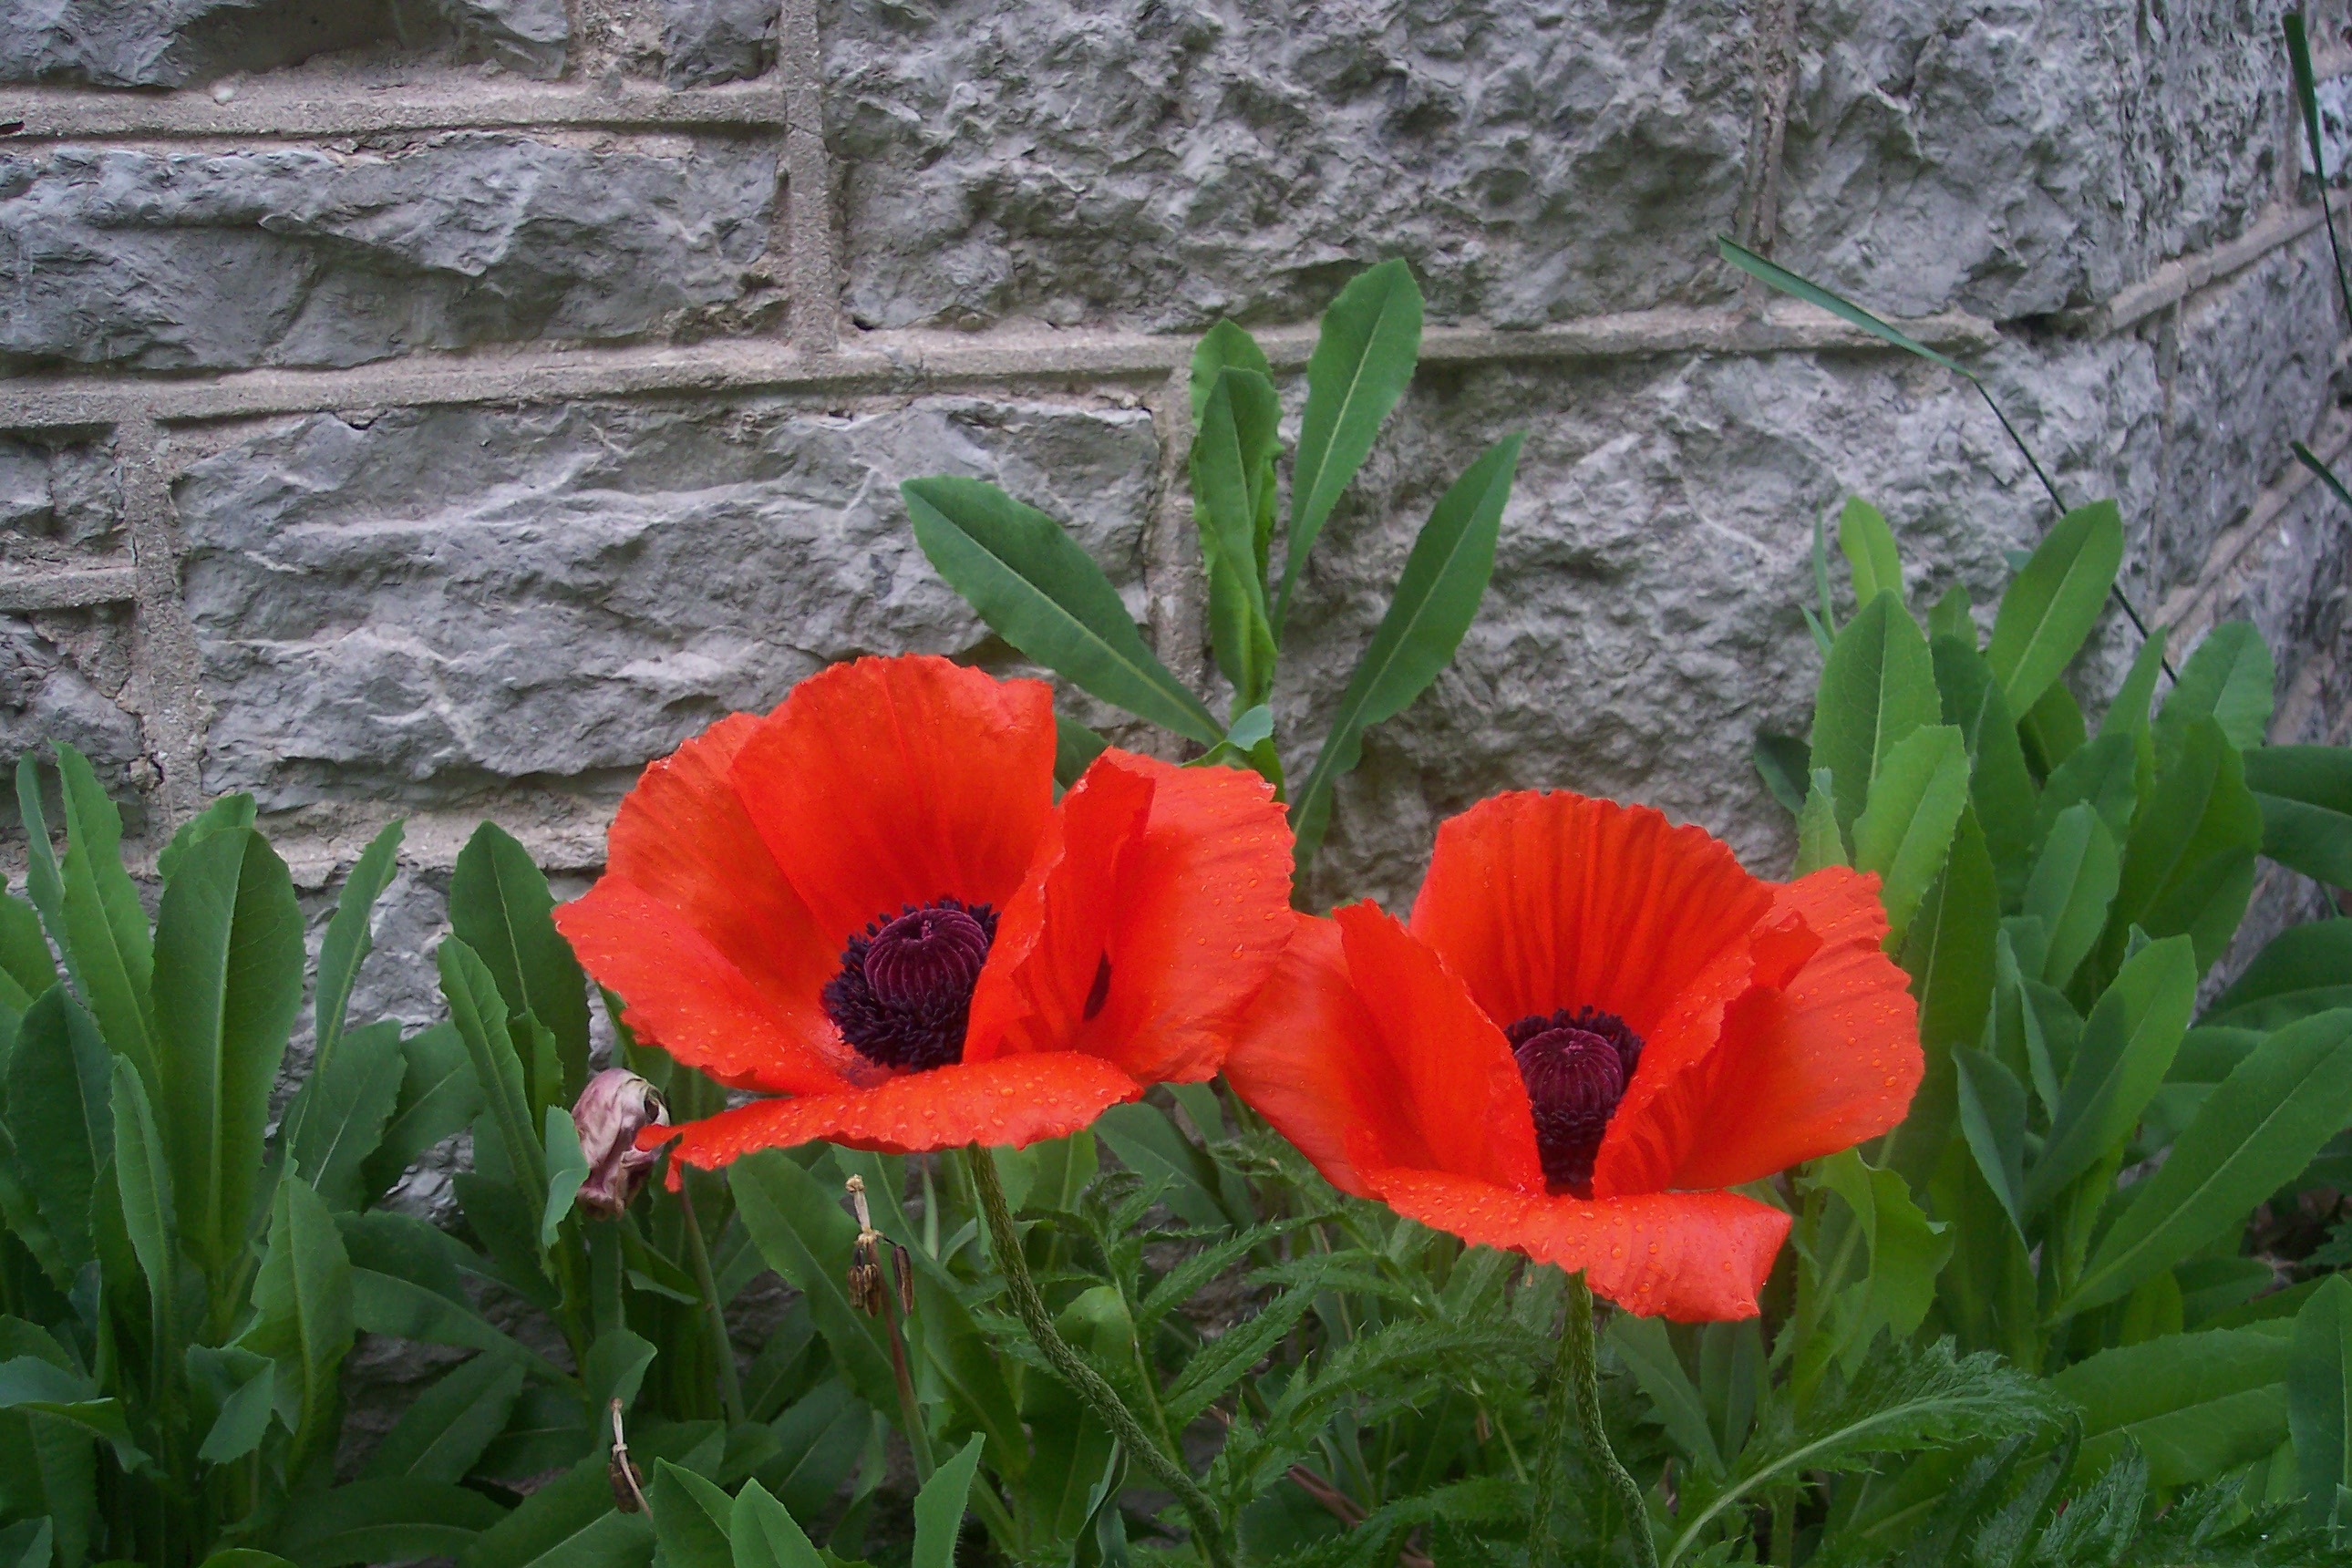
plant, flower, stone, green, red, gray, botany, blooming, colorful, flora, plants, flowers, leaves, grey, stems, blossoms, walls, ornamental, poppy, poppies, blooms, flowering, coquelicot, backgrounds, flowering plant, land plant, poppy family